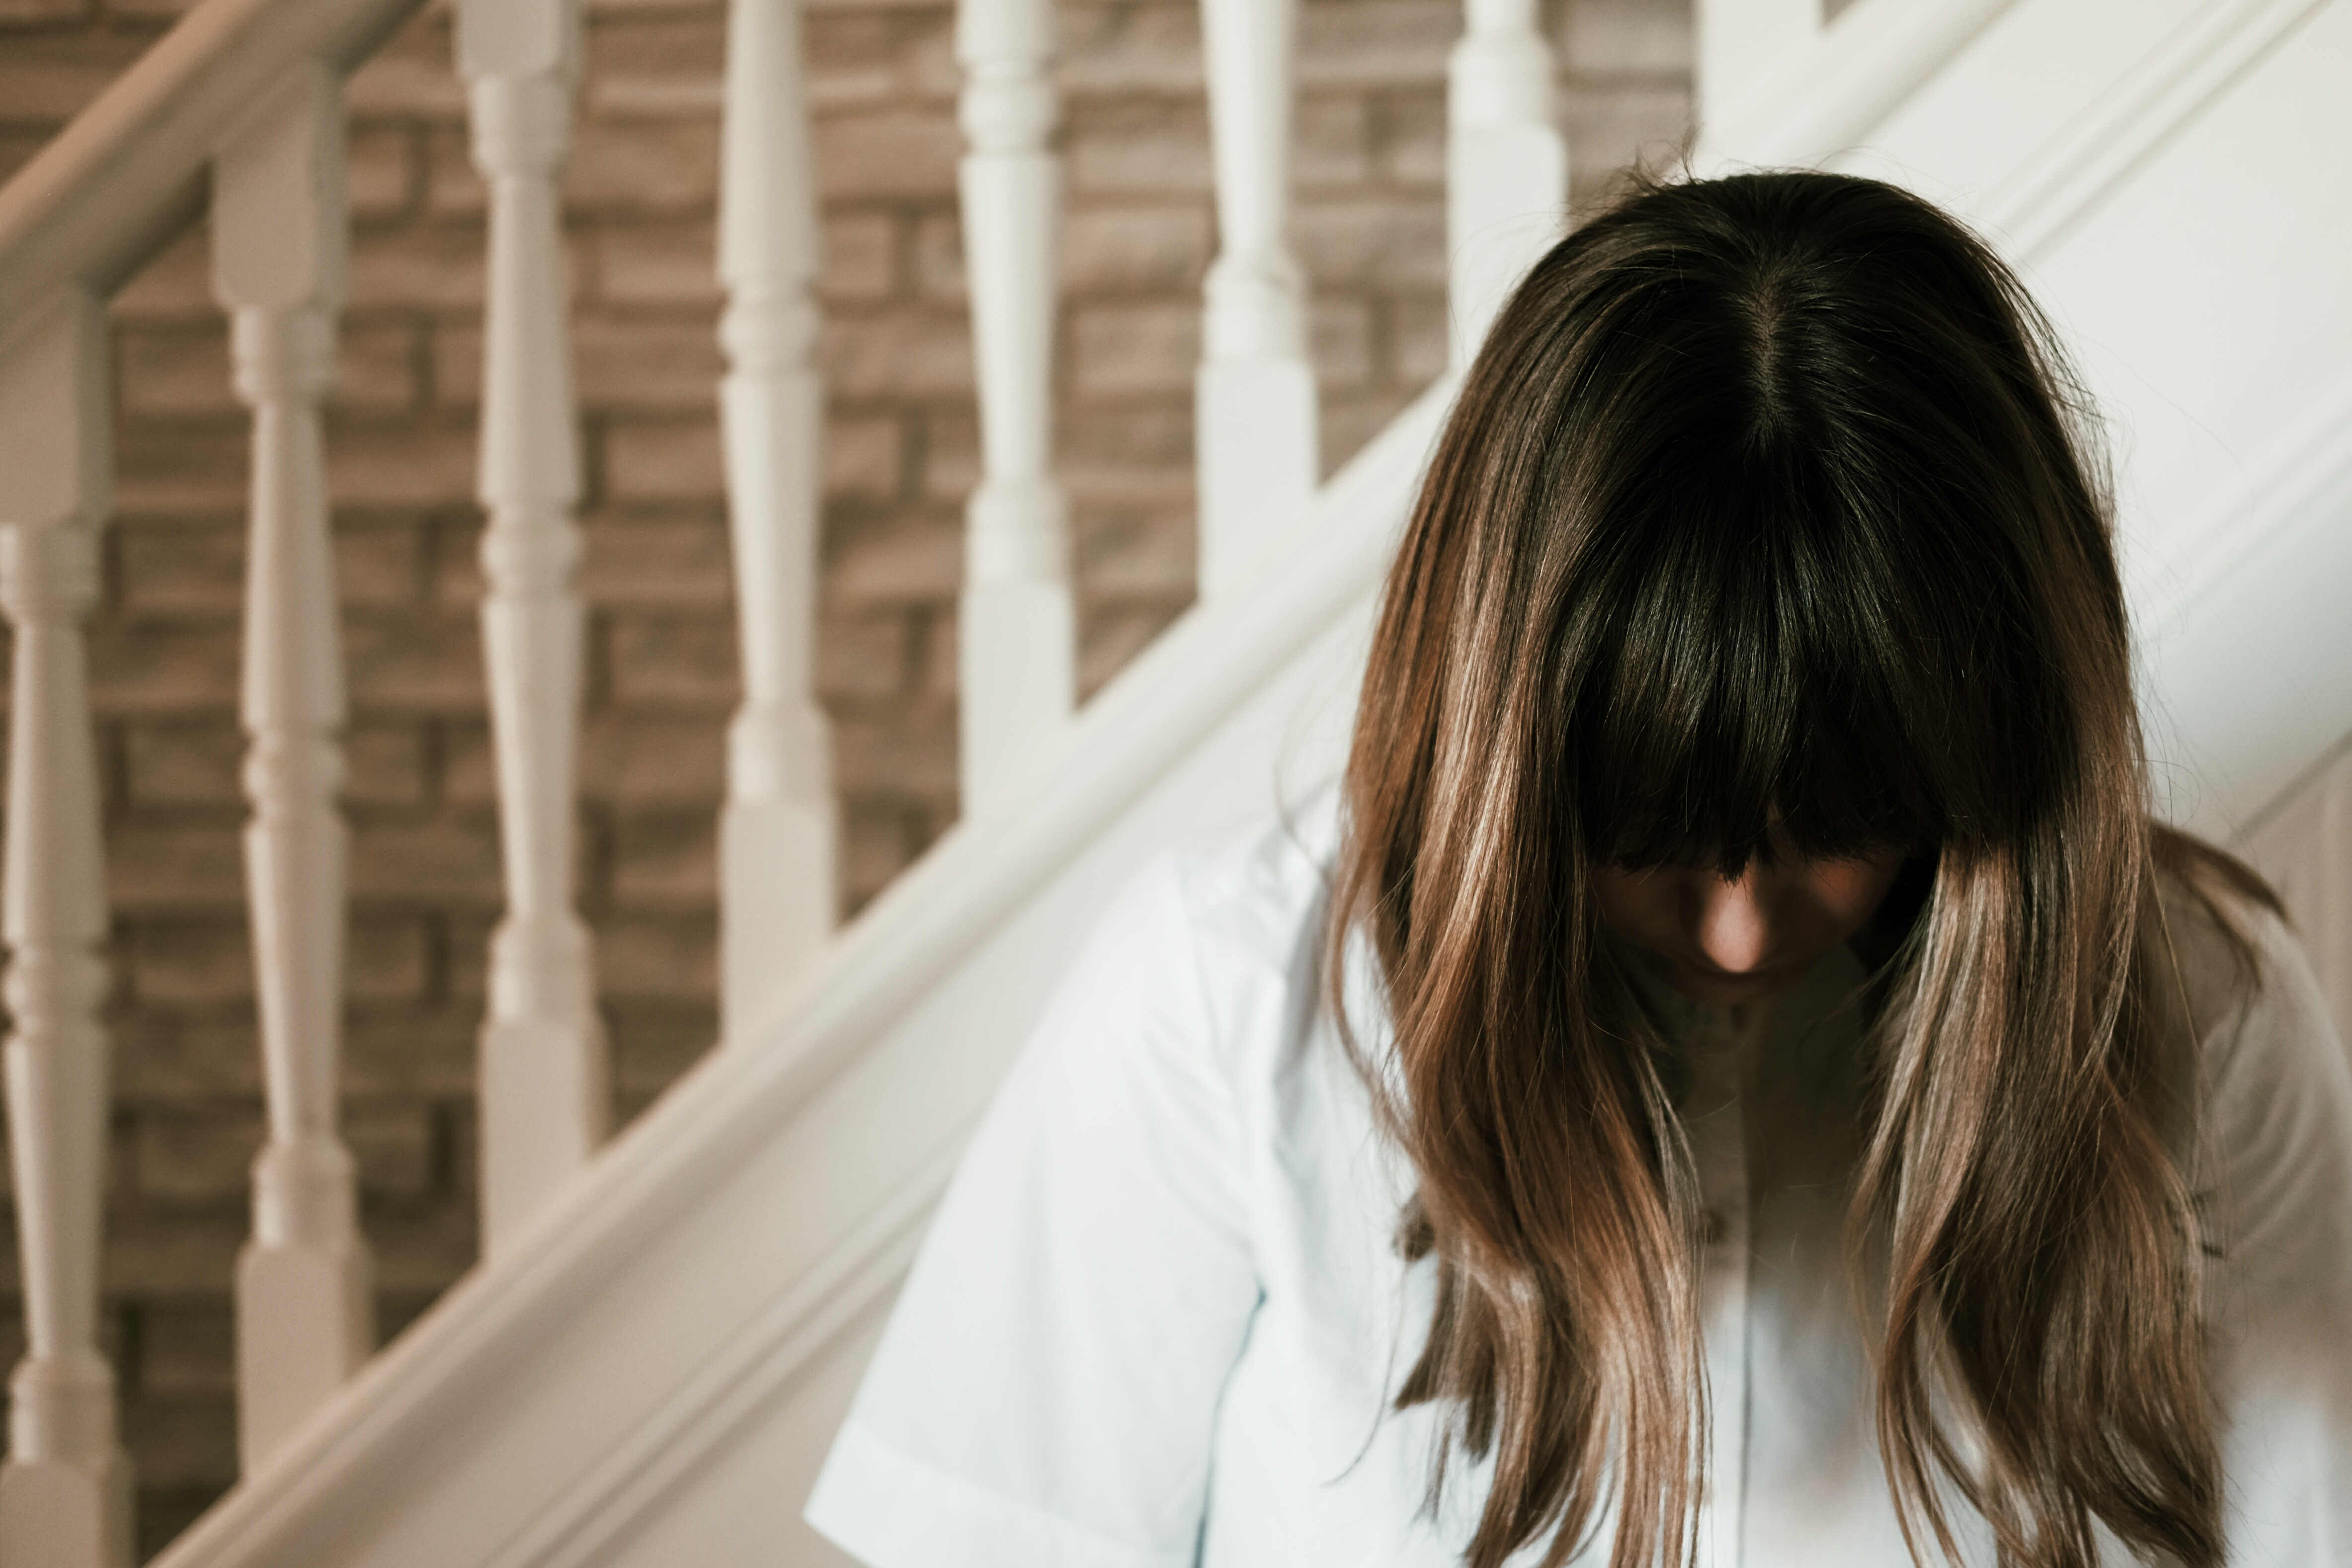
girl, woman, hair, white, staircase, female, portrait, model, spring, fashion, lady, bride, hairstyle, long hair, dress, photograph, beauty, photo shoot, brown hair, portrait photography